Dragster (car)

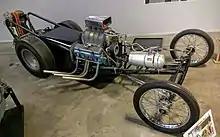
An early example, a 1958 Fuel rail, on display at the California Automobile Museum

Dragsters, also commonly called "diggers", can be broadly placed in three categories, based on the fuel they use: gasoline, methanol, and nitromethane. They are most commonly single-engined, though twin-engined and quad-engined designs did race in the 1950s and 1960s.